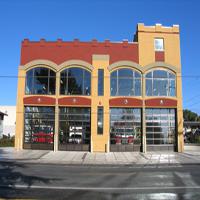
Weather: sun or clear